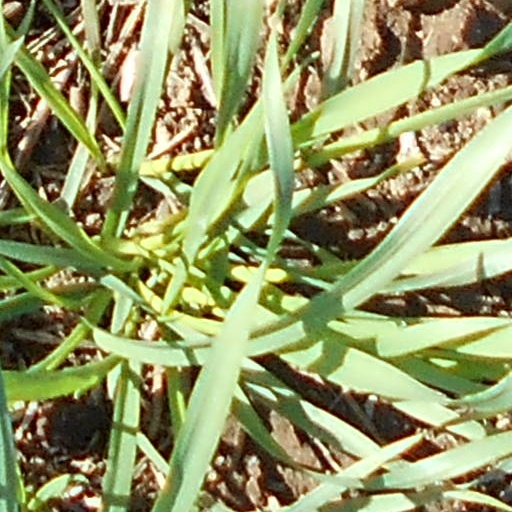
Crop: wheat